Clive Barda

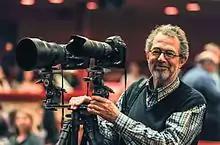
Barda in 2014

Clive Blackmore Barda (born 14 January 1945) is a London-based, British freelance photographer best known for capturing the performances of classical musicians and artists of the stage (opera, ballet and theatre). During his career spanning over five decades, Barda has created a collection of over a million photographs of performers, composers, and conductors.